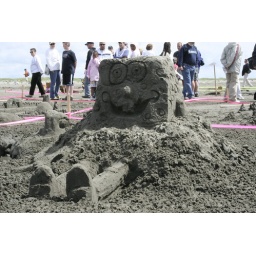
no sand castle competition would be complete without the sponge who lives in a pineapple.